Crayford

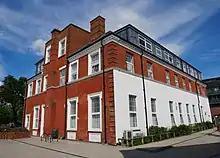
Crayford Town Hall

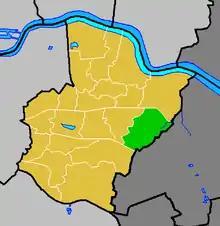
Crayford ward (green) within the London Borough of Bexley (yellow)

There were two main Manor Houses in the area during the Middle Ages, Newbery Manor on the site of what is now Crayford Manor House, and Howbury Manor next to Slade Green. Roger Apylton had served Kings Henry V and Henry VI as auditor, and resided at Marshalls Court, Crayford. Late in the reign of Elizabeth I Henry Partich sold Newbery Manor to Henry Apylton of Marshalls Court, and Apylton built May Place close by. Hall Place, which lies alongside the River Cray, was built for Lord Mayor of the City of London, Sir John Champneis, in around 1537. There was also an Iron Mill, which was later replaced by a saw mill (in 1765), which produced the timber for the floor of Buckingham Palace. In 1551 Francis Goldsmith bought a 'Great tenement called The Place' next to the bridge in Crayford, and between 1556 and 1586 purchased substantial amounts of local farmland and the Old Bell Public House.